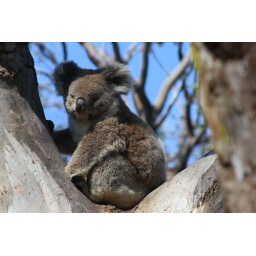
I went on a road trip on the south coast last weekend and spotted some Koalas lounging around in the bush